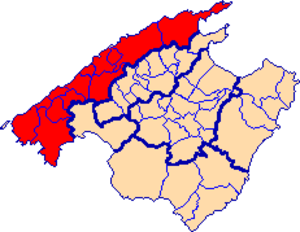
L'île de Majorque dans les îles Baléares en Espagne est divisée en six comarques : Palma de Majorque, Sierra de Tramontana, Raiguer, Llanura de Mallorca, Migjorn et Levante.